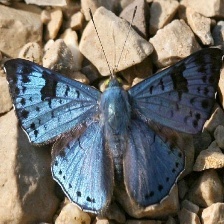
Species: GLITTERING SAPPHIRE